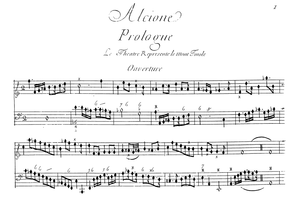
Début de l'ouverture de l'opéra Alcyone (1706), de Marin Marais.
Alcyone est un opéra du compositeur français Marin Marais. Il prend la forme d'une tragédie en musique en un prologue et cinq actes. Le livret d'Antoine Houdar de La Motte, est basé sur le mythe grec de Ceix et Alcyone tel que le raconte Ovide dans ses Métamorphoses.